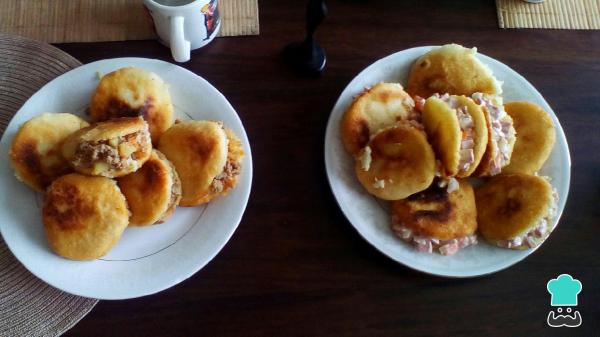
¡Listo! Ya podemos disfrutar de nuestras deliciosas arepas venezolanas de carne molida con mayonesa. Y si quieres conocer otras elaboraciones igual de sencillas y deliciosas, no te pierdas las siguientes ideas: Arepas de calabacín con avenaArepas de crema de arroz y auyama